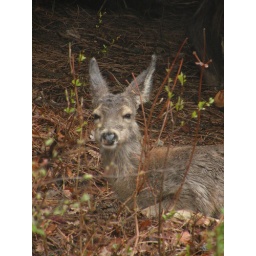
She was sitting in the grass getting drenched with rain and didn't care in the least.